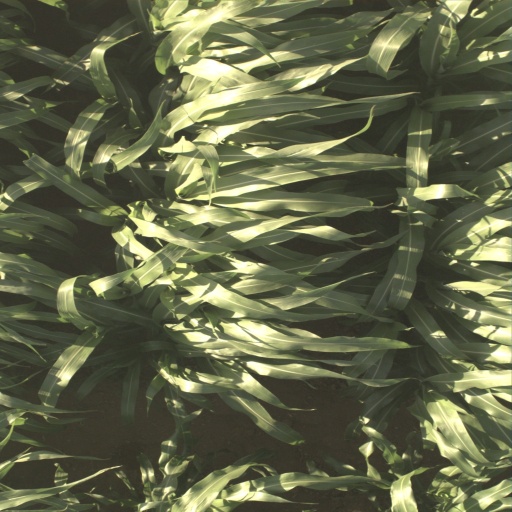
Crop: sorghum